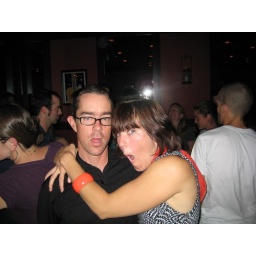
or it could be he was just sweltering in his sexy silver plastic pants.